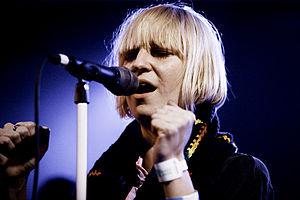
Sia est une chanteuse, auteur-compositrice et réalisatrice artistique australienne. Elle a sorti sept albums studio : OnlySee, Healing Is Difficult, Colour the Small One, Some People Have Real Problems, We Are Born, 1000 Forms of Fear et This Is Acting. Elle sort l'album live Lady Croissant en 2007, et un album compilation Best Of... qui est sorti en Australie en 2012. Son sixième album studio, 1000 Forms of Fear, est sorti le 8 juillet 2014 dans le monde. Il fut en tête des classements en Australie, au Canada et aux États-Unis. Le premier single de l'album Chandelier est un succès international.
Sia Furler, dite Sia, est une autrice-compositrice-interprète australienne, née le 18 décembre 1975 à Adélaïde. Elle débute au sein du groupe australien Crisp durant les années 1990, et a contribué à trois albums du groupe britannique Zero 7. Depuis 2000, elle mène une carrière solo et collabore également avec d'autres artistes.